Germany and the Armenian genocide

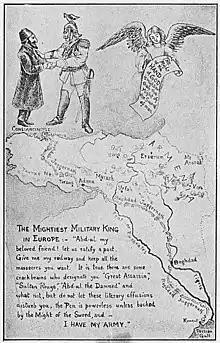
"An Armenian view of the Baghdad Railway", caricature depicting the railway as composed of human bones

The Baghdad railway was not located on the major routes of Armenian deportations or the main killing fields in the Syrian Desert. Nevertheless, it employed thousands of Armenians before 1915 and became drawn into the genocide. The first use of railways for genocide occurred in early 1915 when Armenian women and children from Zeitun were deported on trains to Konya and later marched into the Syrian Desert. Concentration camps were set up by railroad stations where tens of thousands of Armenians were held before deportation. According to the deputy director of the railway, Franz Günther, an average of 88 Armenians were packed into a single cattle car (usual capacity of 36 men) and newly born infants were taken from their mothers and thrown out of the train. The railway was paid for the deportation of Armenians, however, according to Günther's proposal, this money was spent buying food for them.